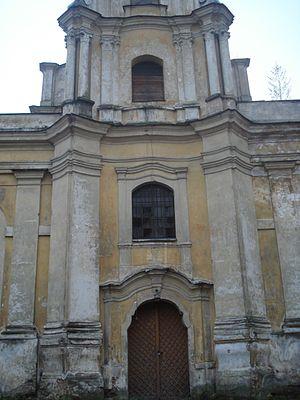
L'église Notre-Dame de Consolation est une église catholique appartenant au patrimoine historique de Vilnius et constitue un exemple remarquable de style baroque tardif. Elle est fermée au culte dans l'attente d'une restauration.